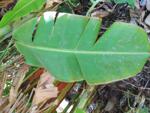
Label: xamthomonas